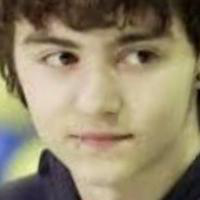
Age group: age 11-20